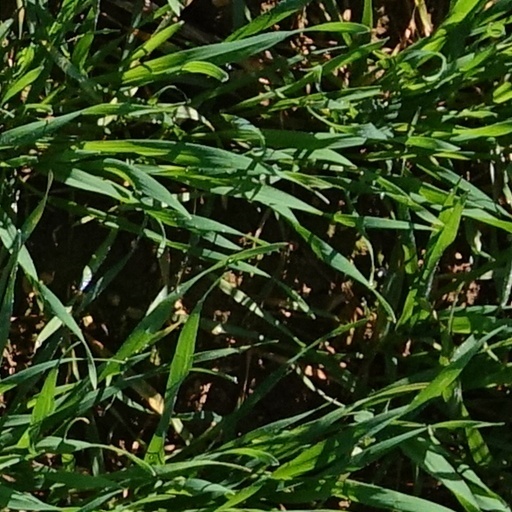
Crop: wheat